Novi Sad

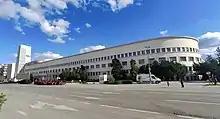
Banovina Palace, seat of the provincial institutions of AP Vojvodina

The city lies on the meander of the river Danube, which is only 350 meters wide beneath the marking stones of Petrovaradin. A section of the Danube-Tisza-Danube Canal marks the northern edge of the wider city centre. The main part of the city lies on the left bank of the Danube in the region of Bačka, while the smaller settlements of Petrovaradin and Sremska Kamenica lie on the right bank, in the region of Srem (Syrmia). The section situated on the left bank of the river lies on one of the southernmost and lowest parts of the Pannonian Plain, while Fruška Gora on the right bank is a horst mountain. Alluvial plains along the Danube are well-formed, especially on the left bank, and in some parts from the river. A large part of Novi Sad lies on a fluvial terrace with an elevation of between . The northern part of Fruška Gora is composed of massive landslide zones, although they are largely inactive with the exception of the Ribnjak neighbourhood between Sremska Kamenica and Petrovaradin Fortress.